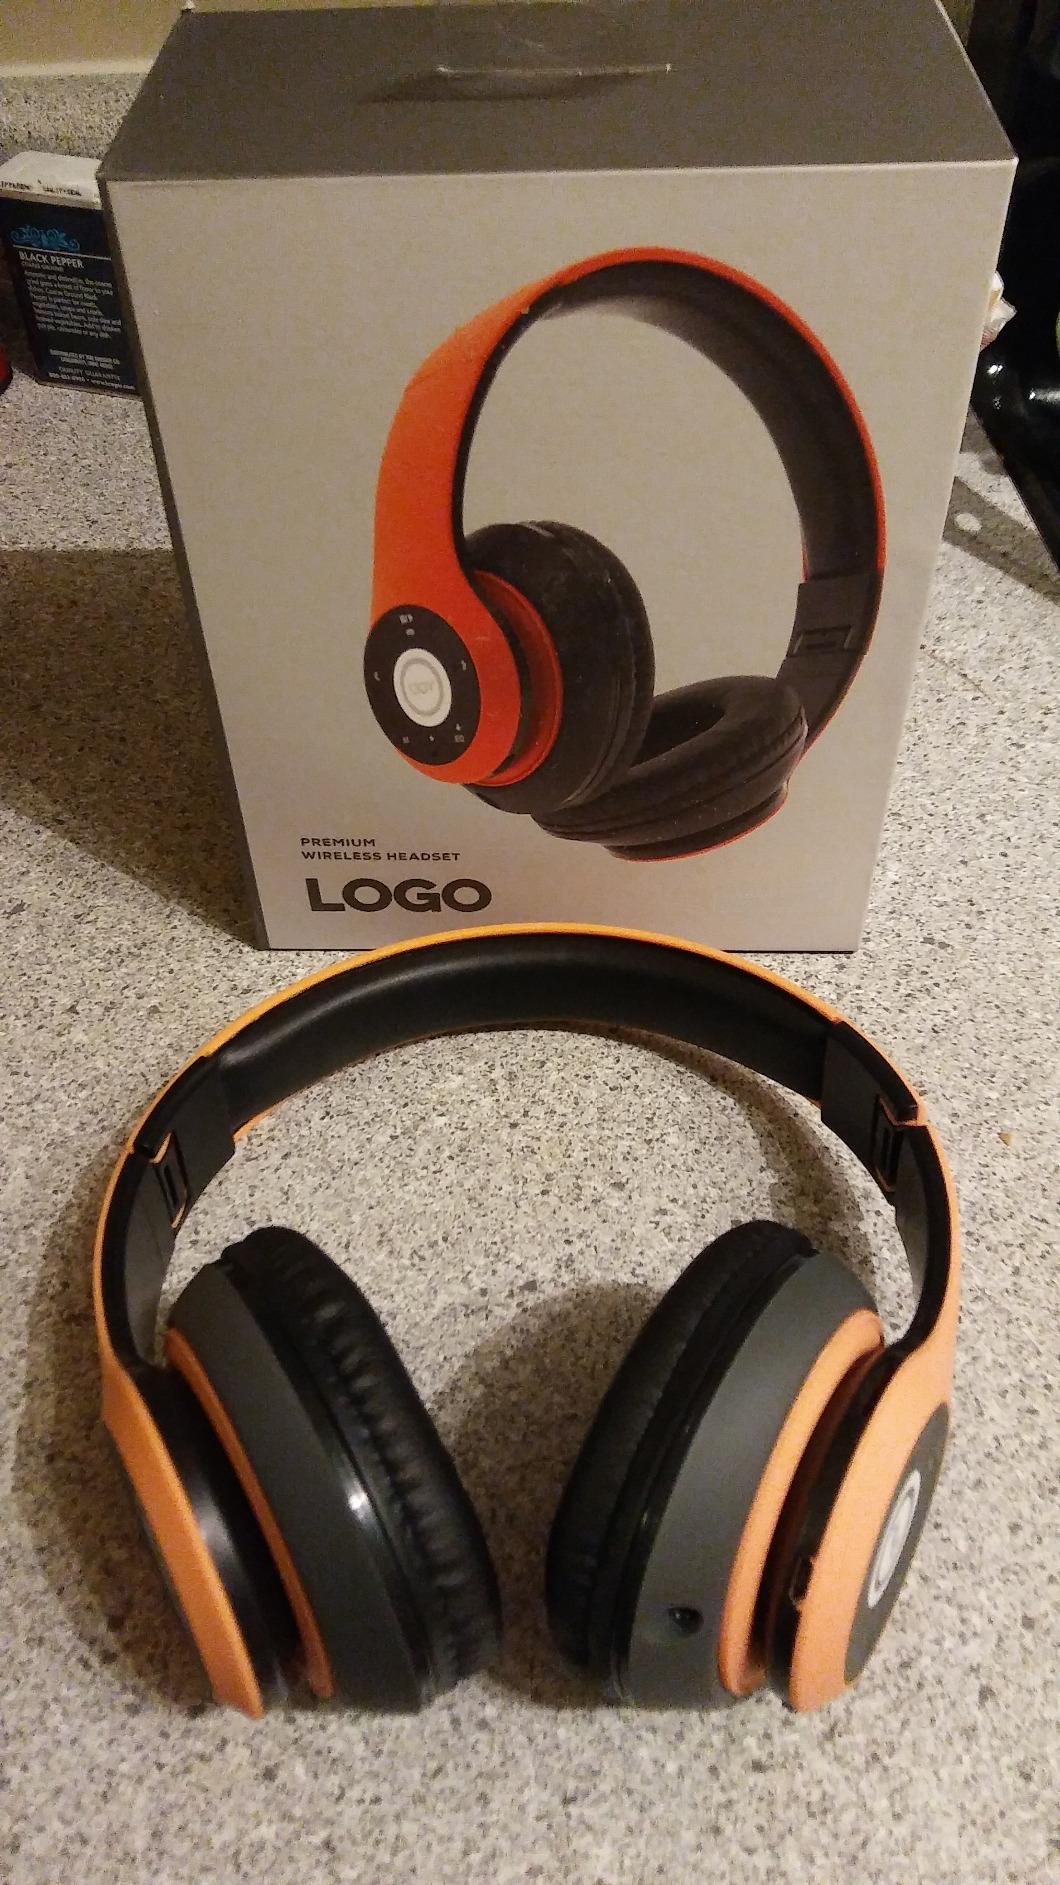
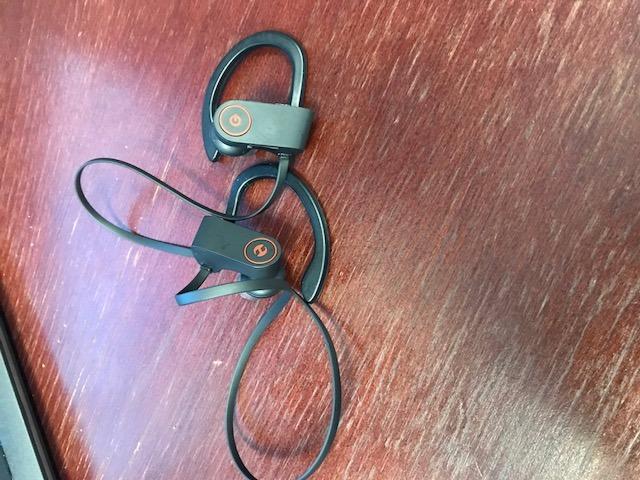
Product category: headphones
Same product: no